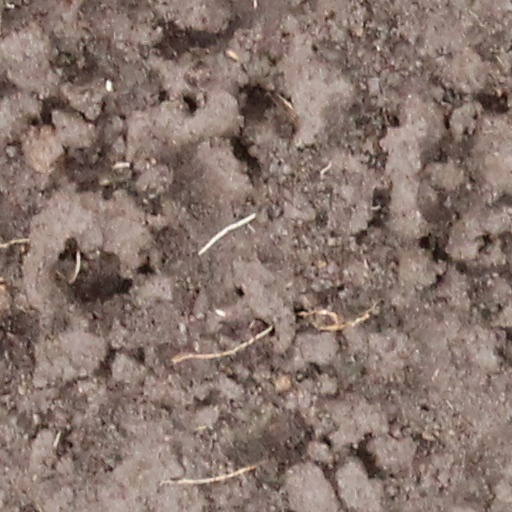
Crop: wheat